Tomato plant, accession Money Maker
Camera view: tilt-top (135 deg); turntable rotation: 60 degrees
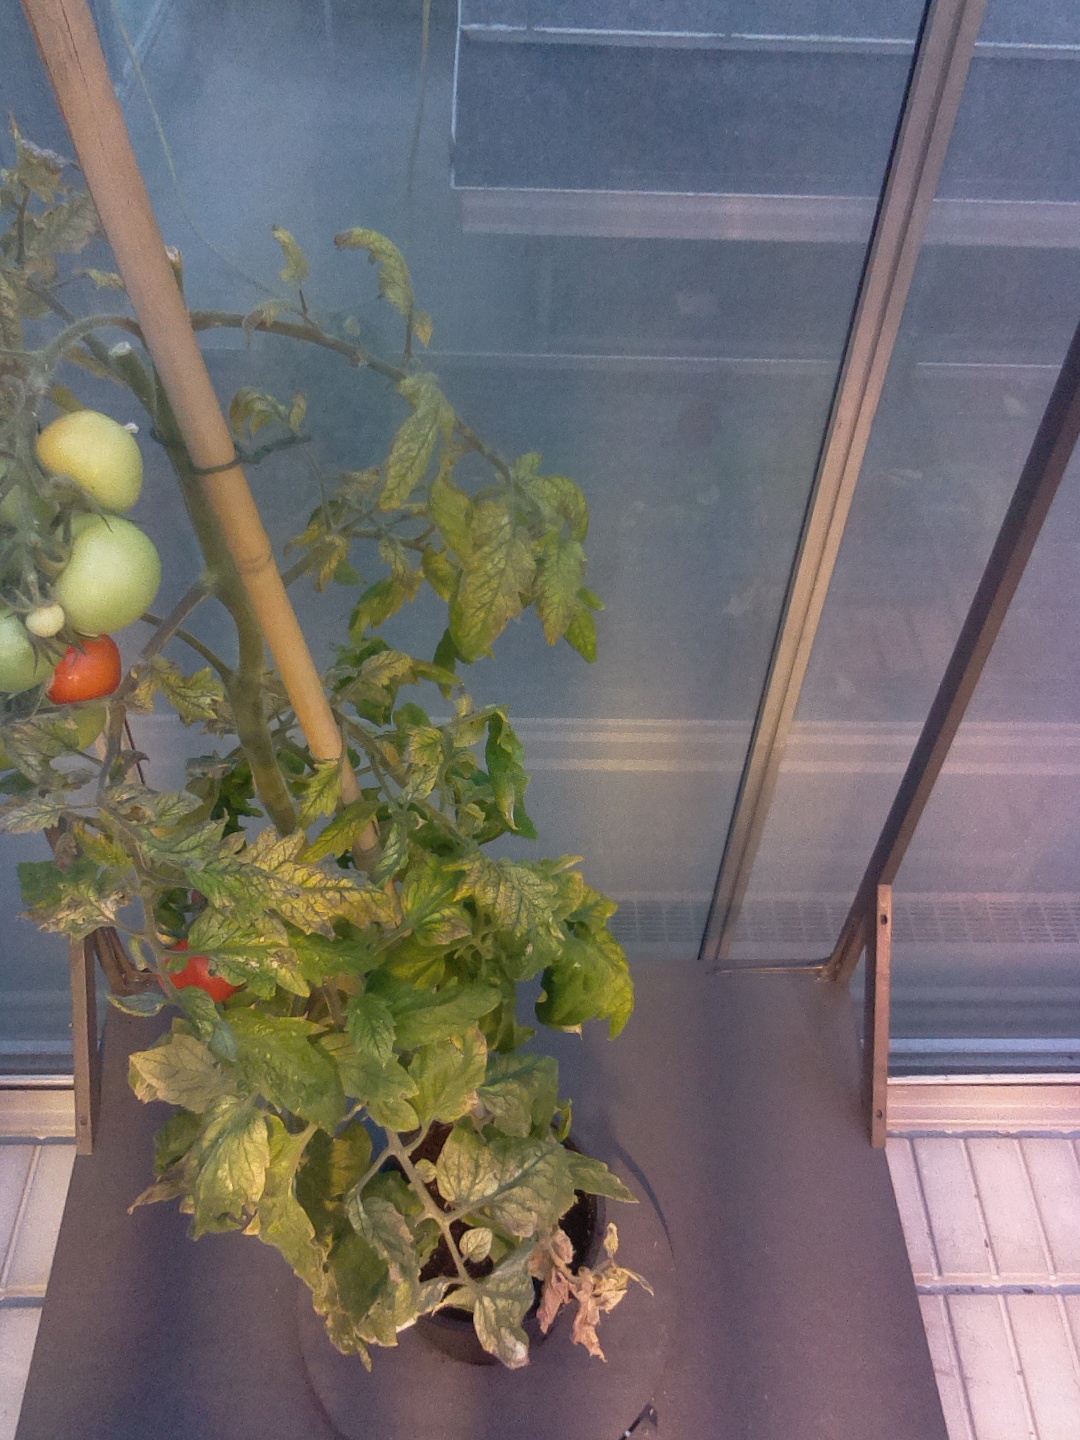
BBCH growth stage 82: 20%-30% of fruits show typical fully ripe color